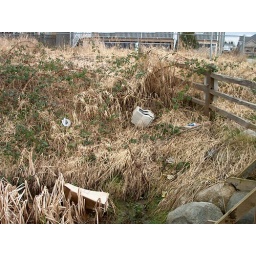
Smashed computer monitor and other various crap by pond in Kiyo Park